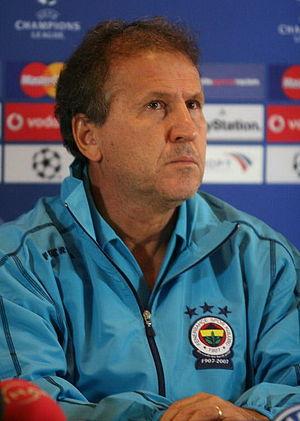
L'équipe du Japon de football est la sélection de joueurs de football japonais représentant le pays lors des compétitions régionales, continentales et internationales sous l'égide de la Fédération du Japon de football.